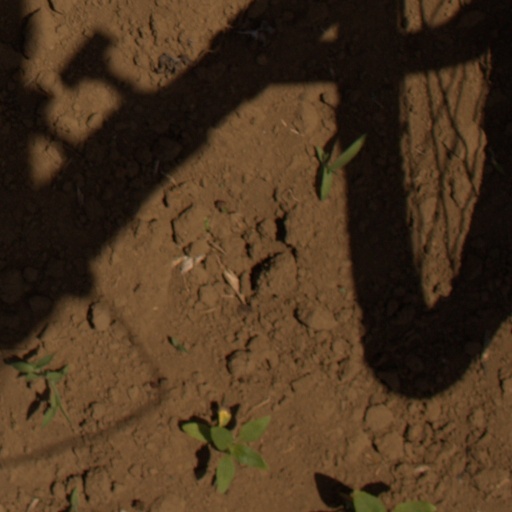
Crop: Jerusalem artichoke